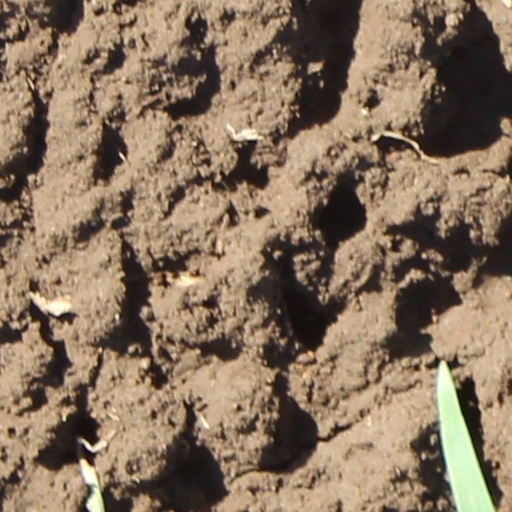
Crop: wheat